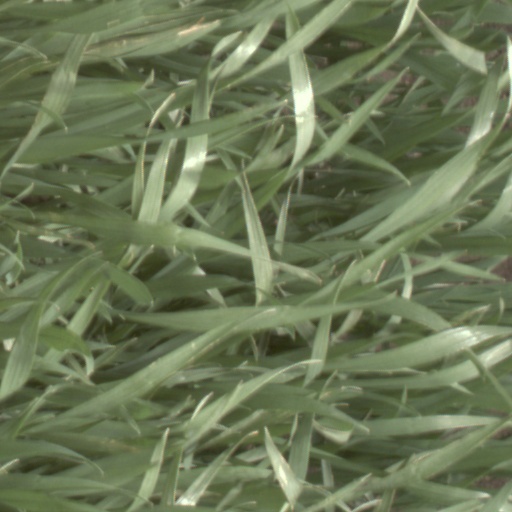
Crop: wheat